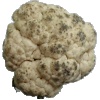
Label: cauliflower